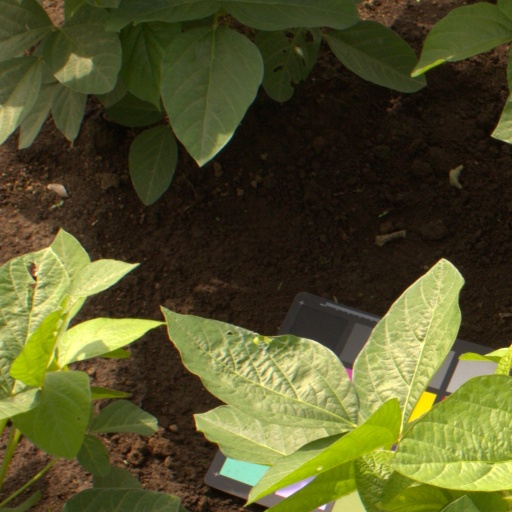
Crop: soybean